Qinghai Lake

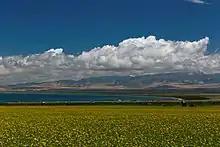
View of Qinghai Lake, 2016

After the 1949 Chinese revolution, refugees from the 1950s Anti-Rightist Movement settled in the area west of Qinghai Lake. After the Chinese economic reform in the 1980s, drawn by new business opportunities, migration to the area increased, causing ecological stresses. Fresh grass production in Gangcha County north of the lake declined from a mean of to in 1987. In 2001, the State Forestry Administration of China launched the "Retire Cropland, Restore Grasslands" campaign and started confiscating Tibetan and Mongol pastoralists' guns to preserve the endangered Przewalski's gazelle.